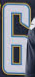
Number: 6